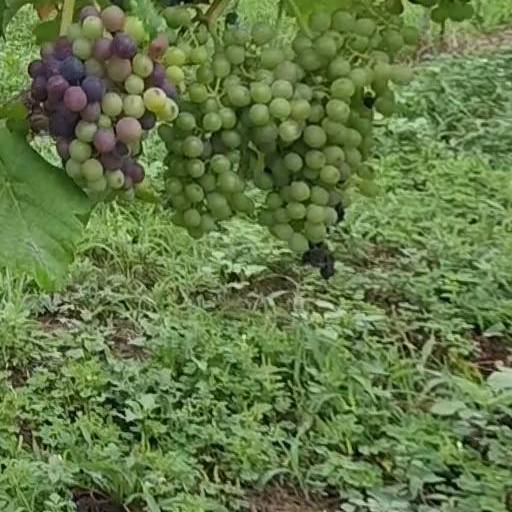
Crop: grape